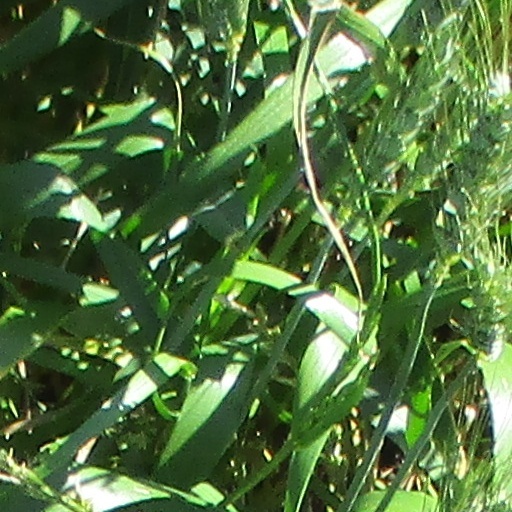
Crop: wheat